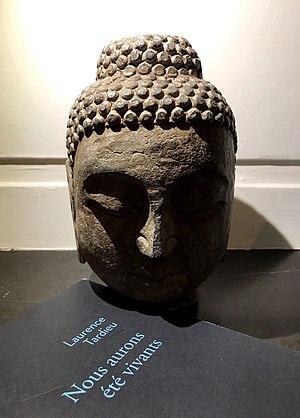
Laurence Tardieu est une romancière française née le 14 décembre 1972 à Marseille.